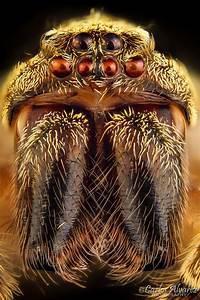
spider